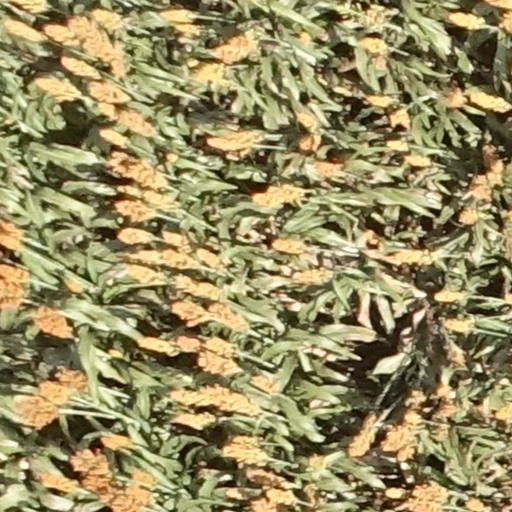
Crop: sorghum